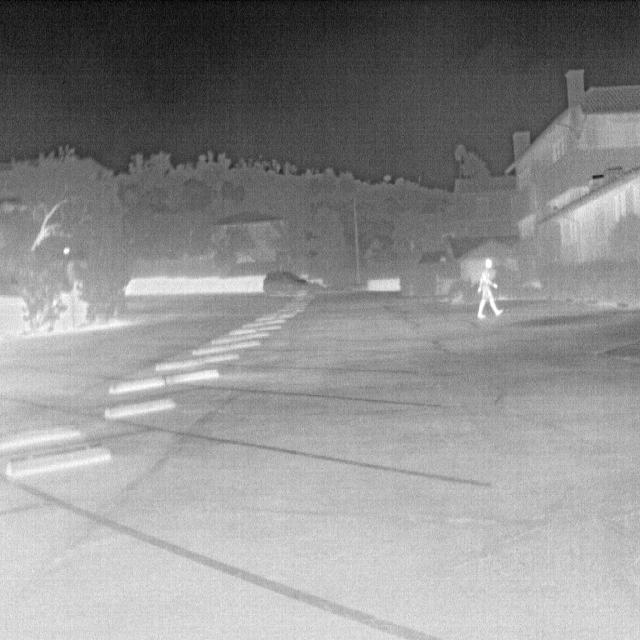
Detected objects:
label: person